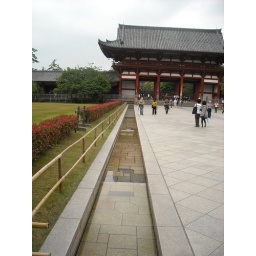
The largest wooden building in the world, housing a massive statue of Buddha.